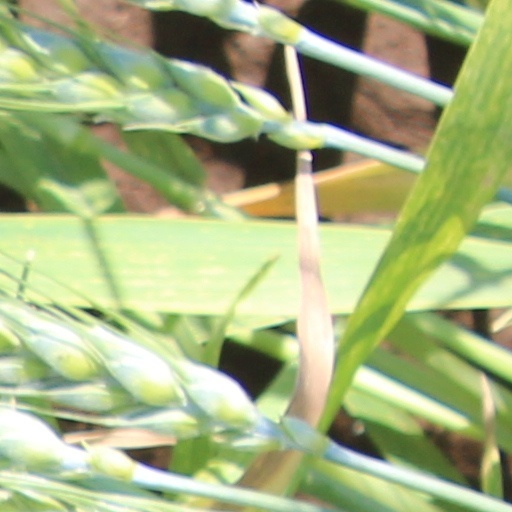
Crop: wheat